Names of Beijing

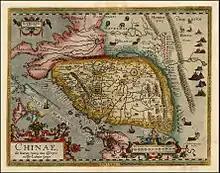
A 1584 map of China by Abraham Ortelius (based on a manuscript map by Luiz Jorge de Barbuda (Ludovicus Georgius), with Beijing marked as "C[ivitas] Paquin" (to the right which is north on the map)

"Beijing" is from pinyin "Běijīng," which is romanized from , the Chinese name for this city. The pinyin system of transliteration was approved by the Chinese government in 1958, but little used until 1979. It was gradually adopted by various news organizations, governments, and international agencies over the next decade.